Pete Rozelle

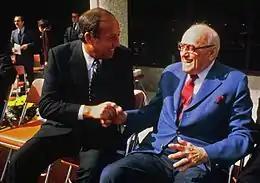
Rozelle (left) with George Halas in the early 1980s

In the 1980s, Al Davis, owner of the Oakland Raiders franchise, sued the NFL in order to relocate the team to Los Angeles. Rozelle represented the NFL, testifying in court to block the Raiders' move. Ultimately, the NFL lost its court case with Davis, and the Oakland franchise moved to Los Angeles in 1982. The tension between Rozelle and Davis, who had wanted to be NFL commissioner, was apparent throughout the case. In January 1981, just after the case was settled, the Oakland Raiders won Super Bowl XV and Rozelle as commissioner was tasked with handing the Super Bowl Trophy to Davis. The Raiders moved back to Oakland in 1995.